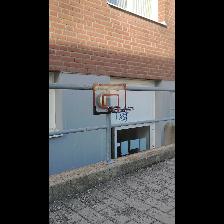
Label: NonHuman